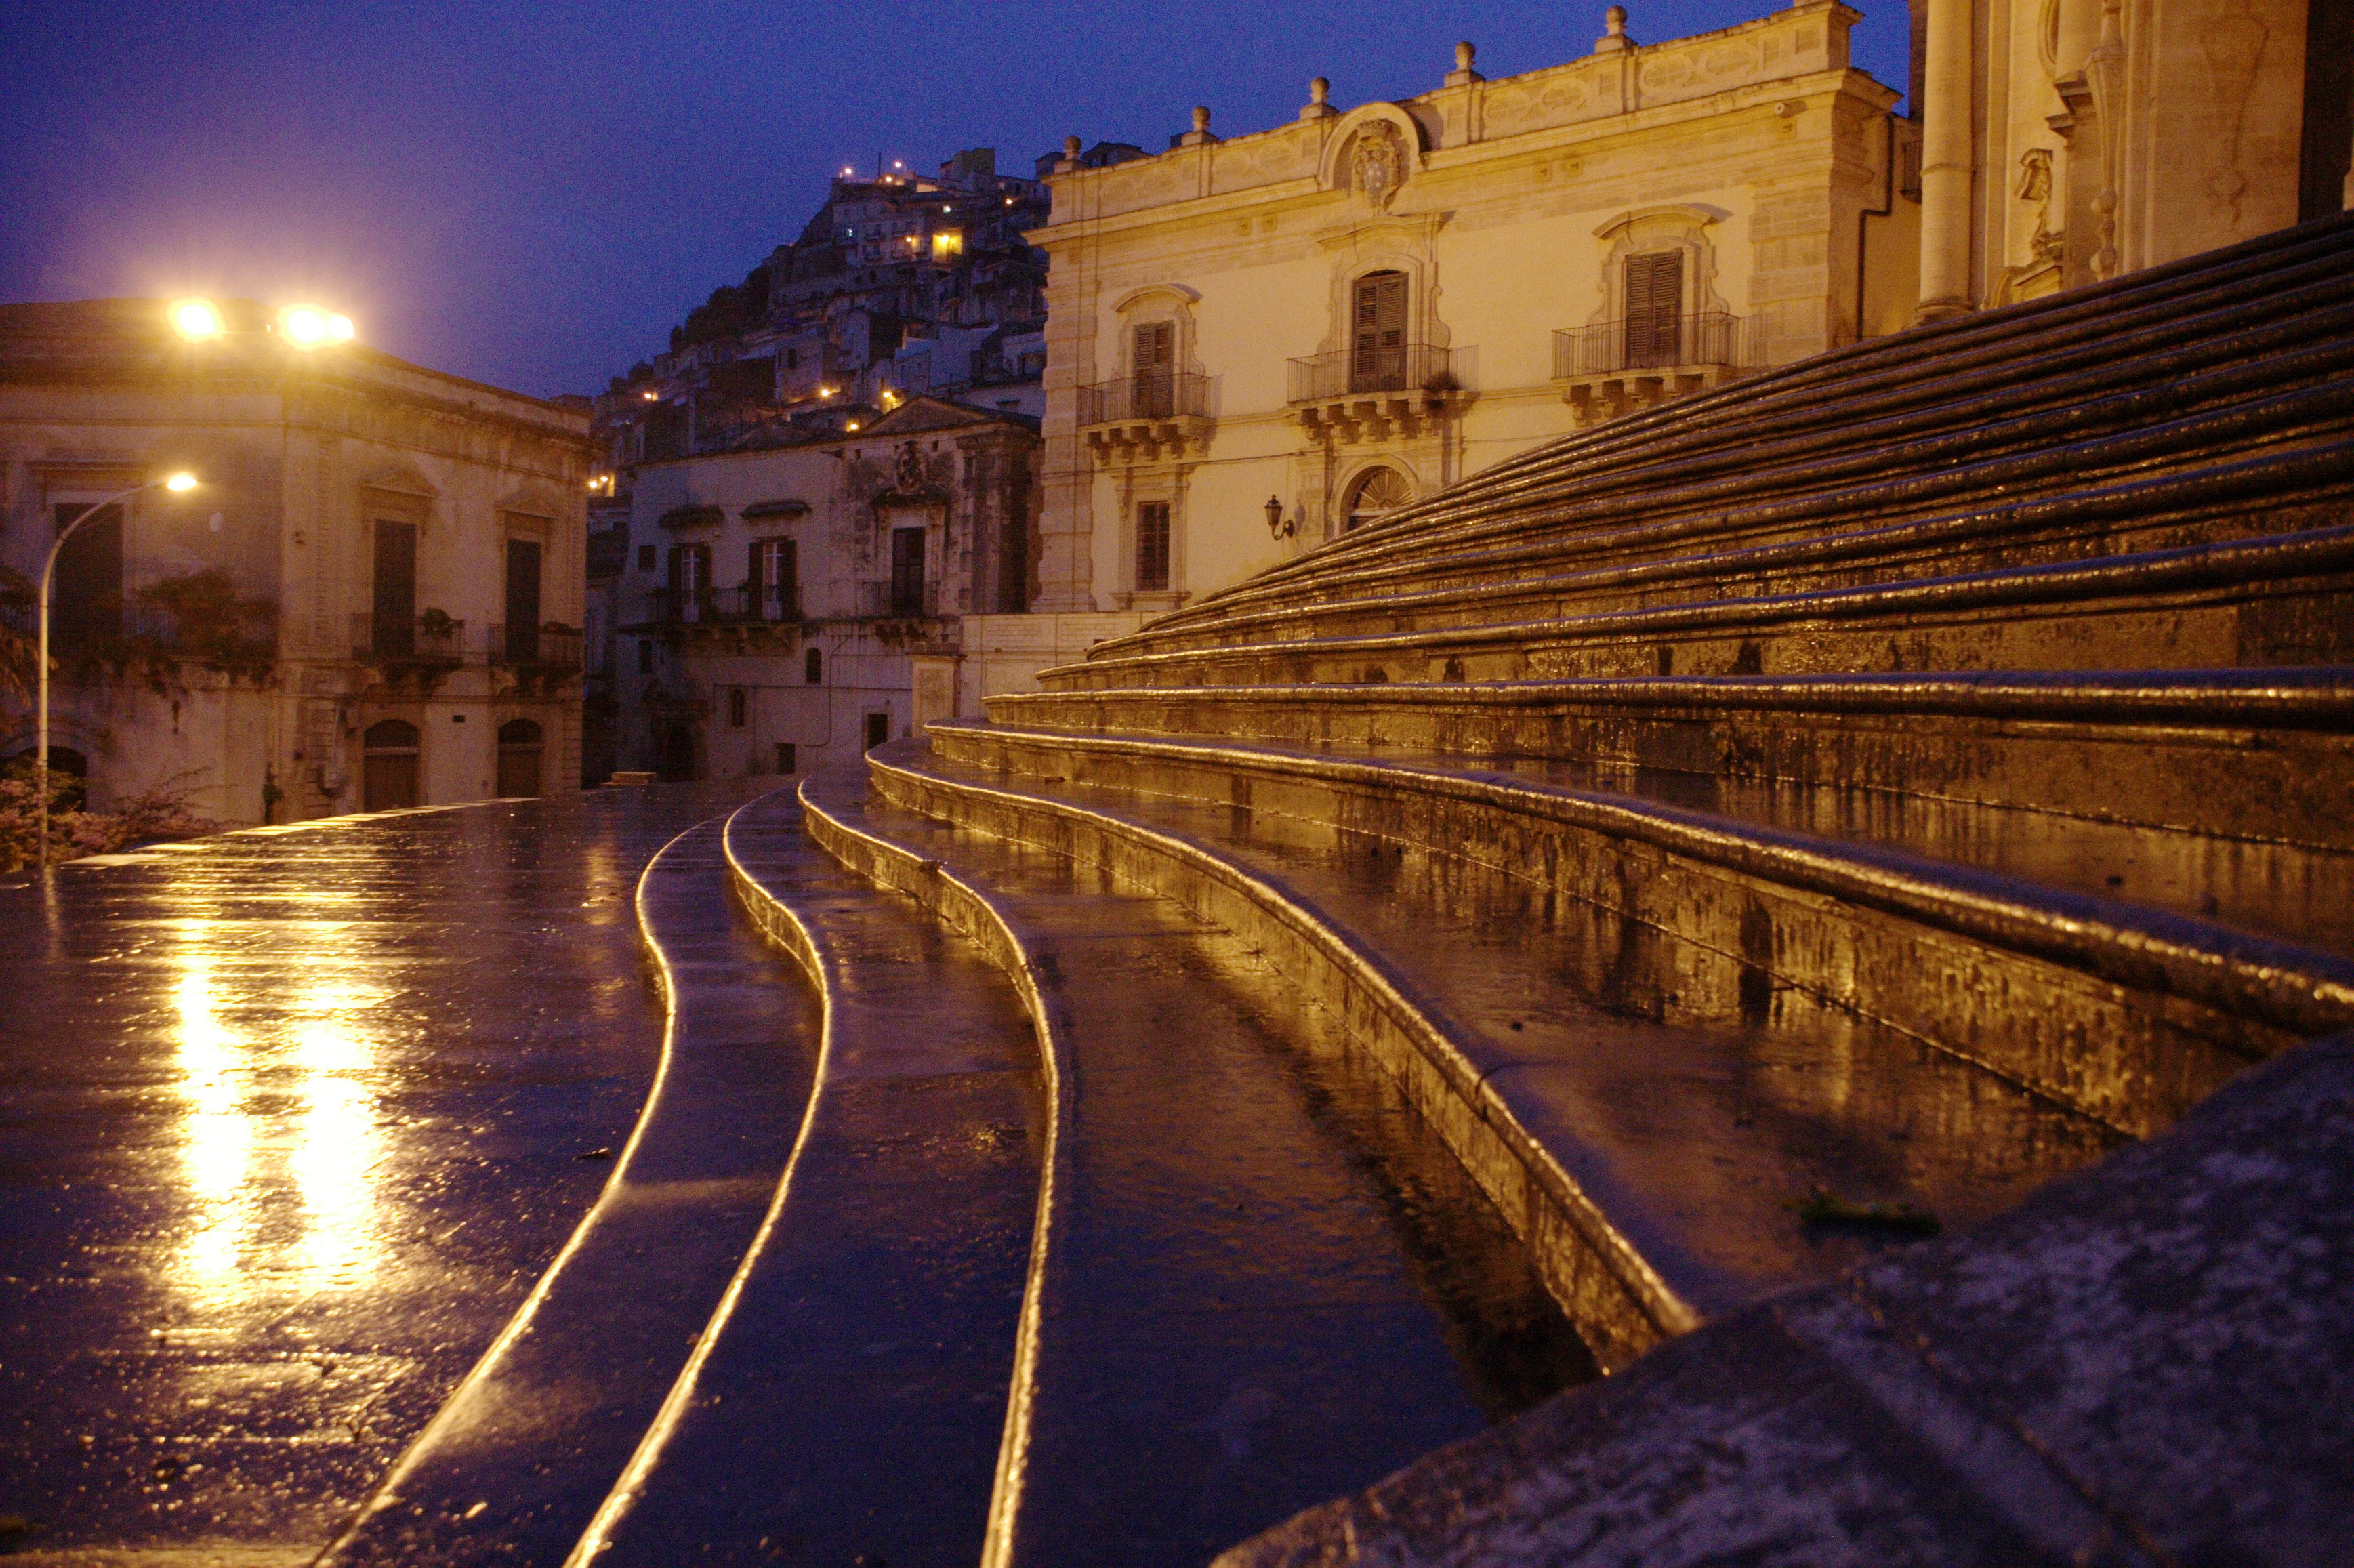
light, night, sunlight, morning, rain, cityscape, dusk, evening, twilight, reflection, italy, darkness, stairs, sicily, urban area, human settlement, modica